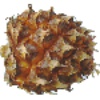
Label: pineapple_mini